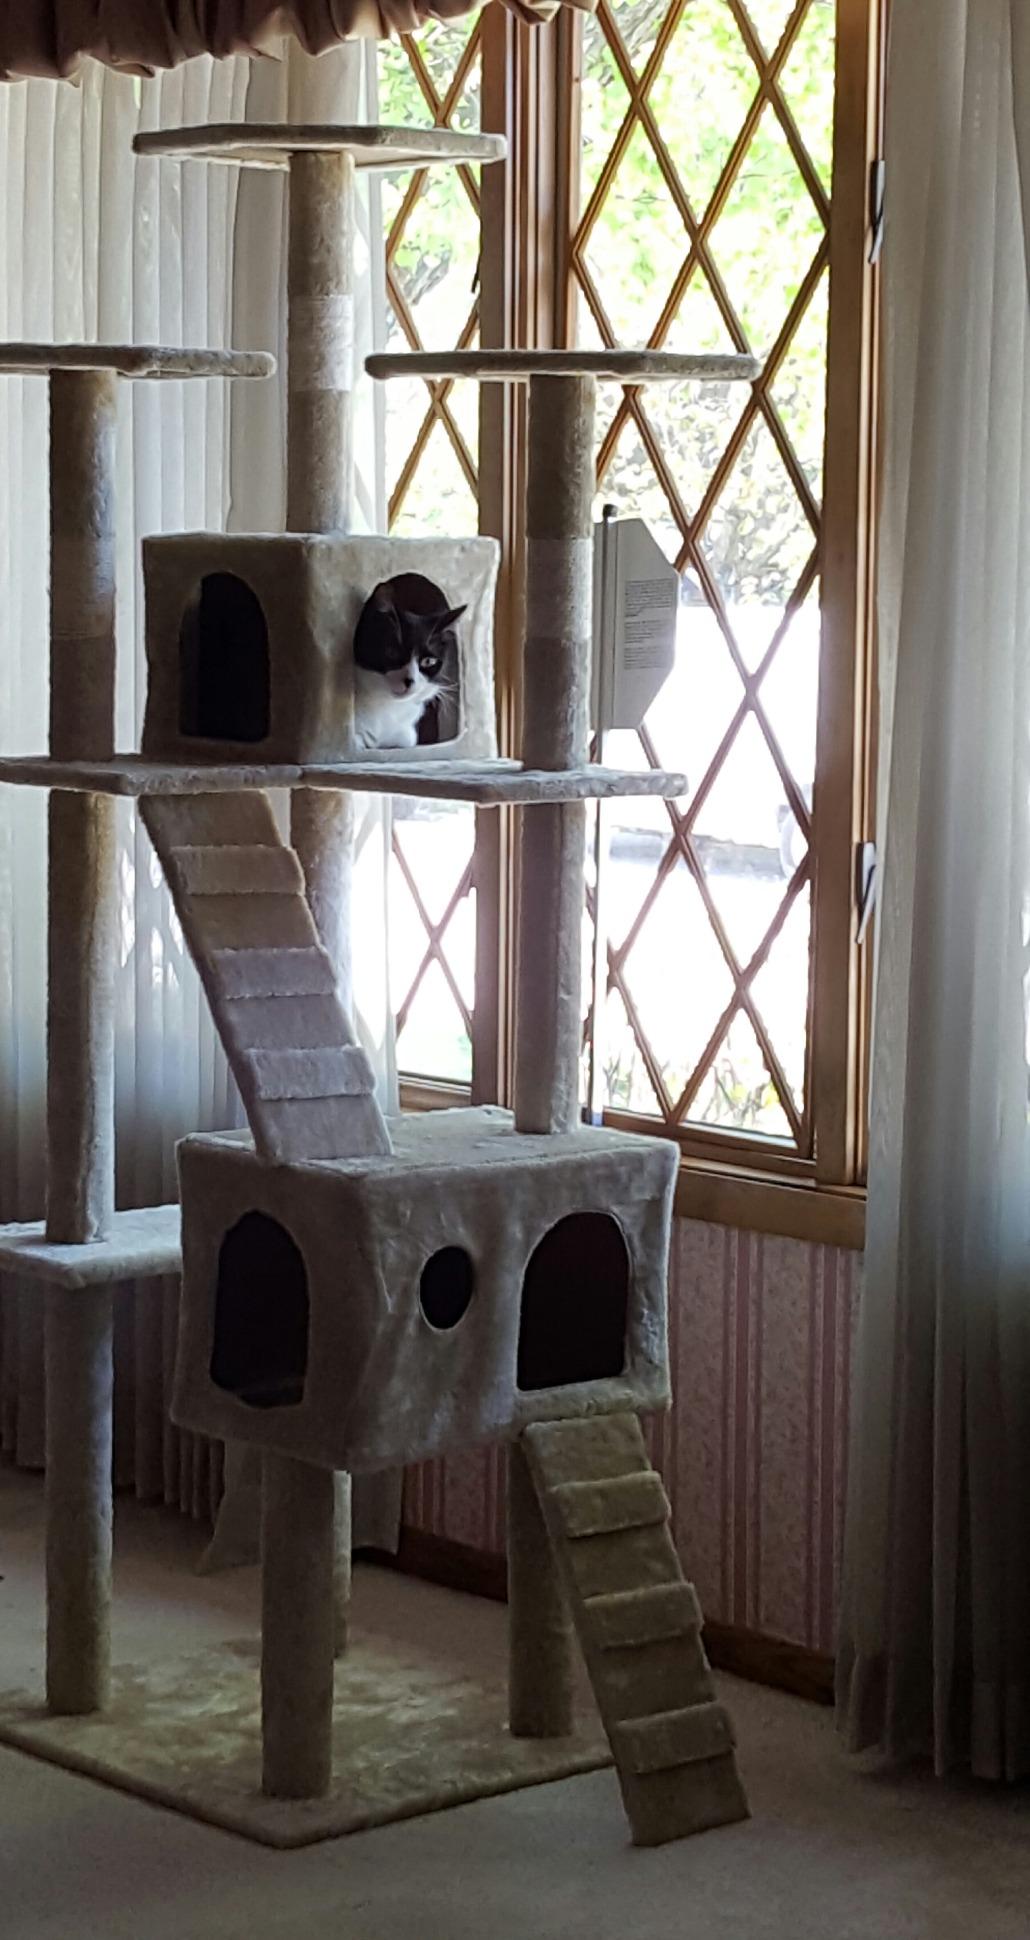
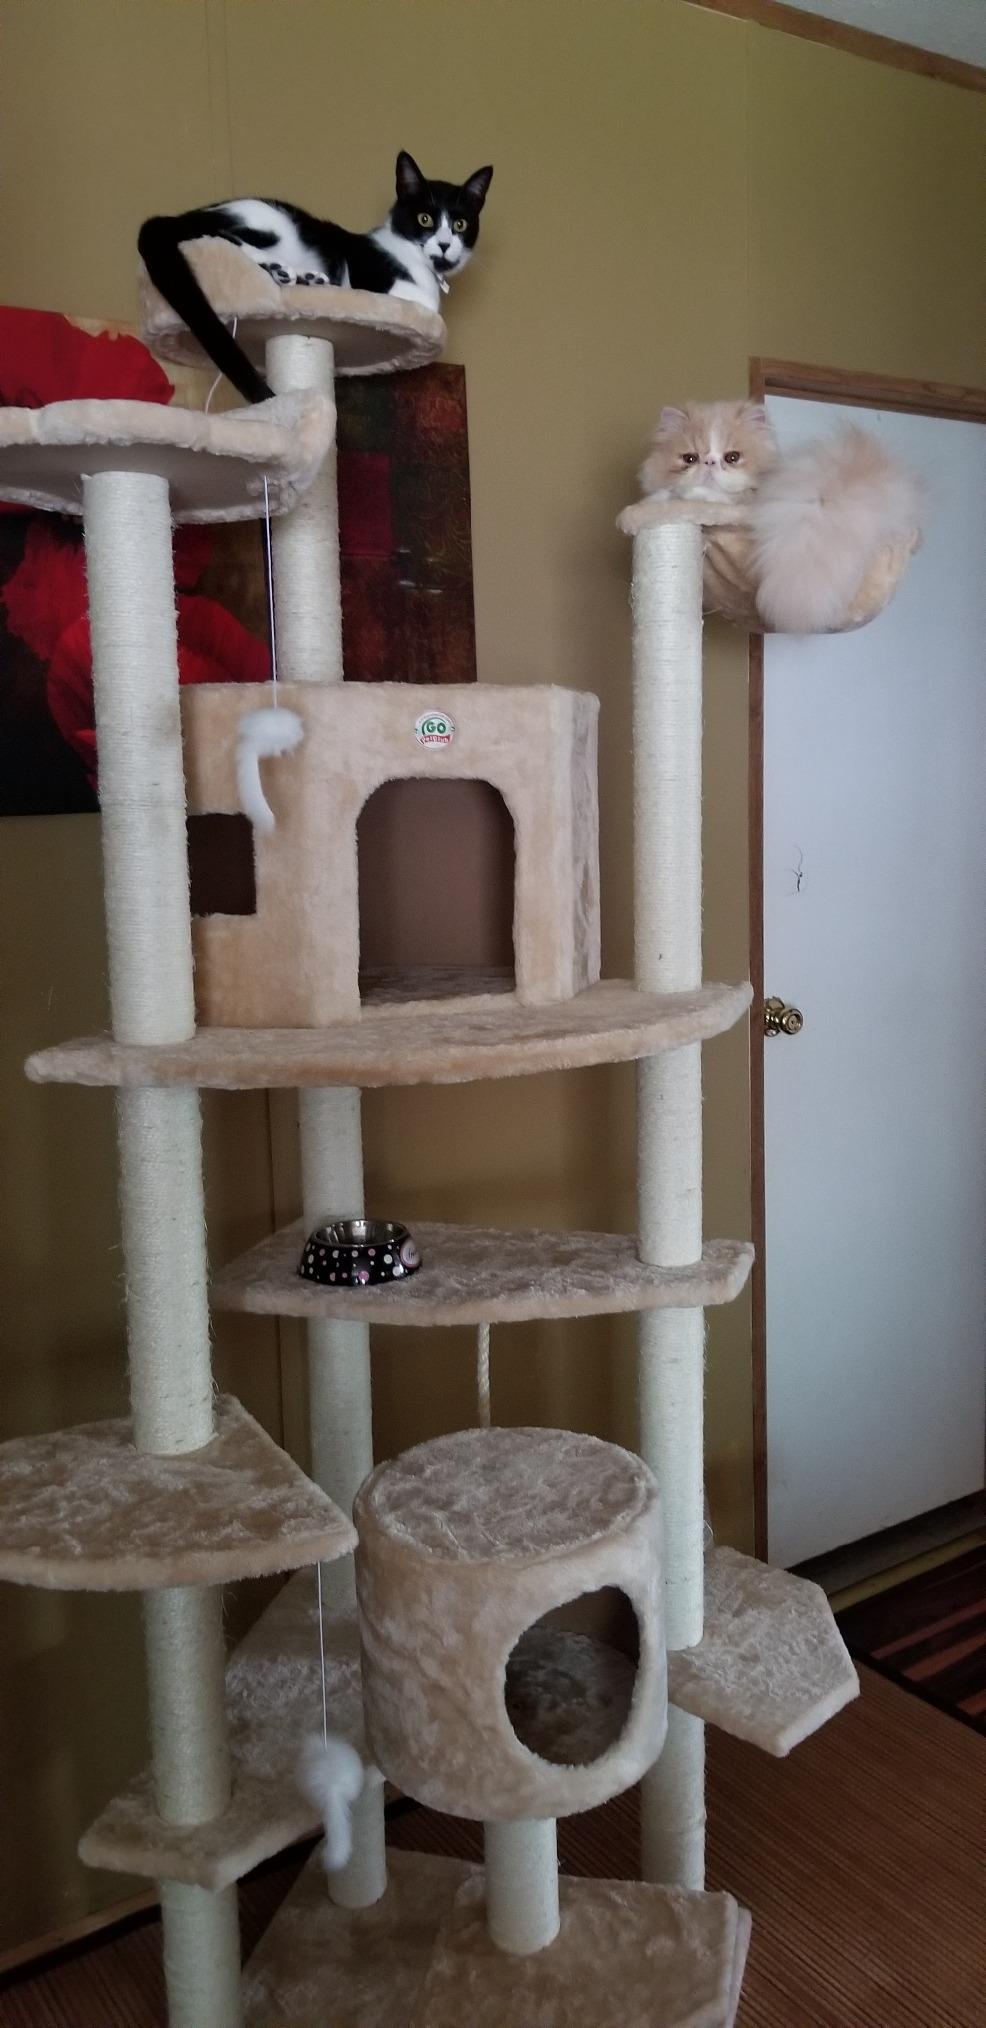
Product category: items_cat tree
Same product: no